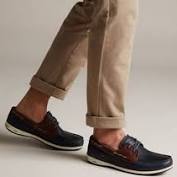
Label: Brogue